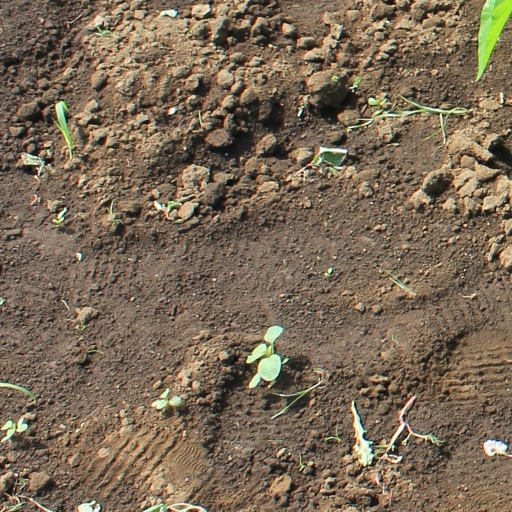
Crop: soybean